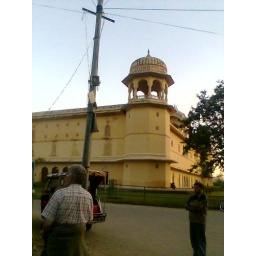
A lovely turret in yellow set against the sky